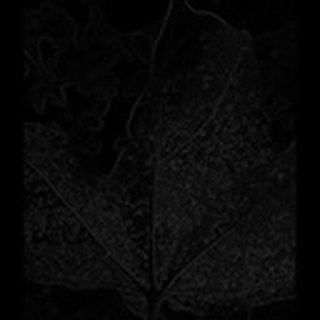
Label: cotton_aphids